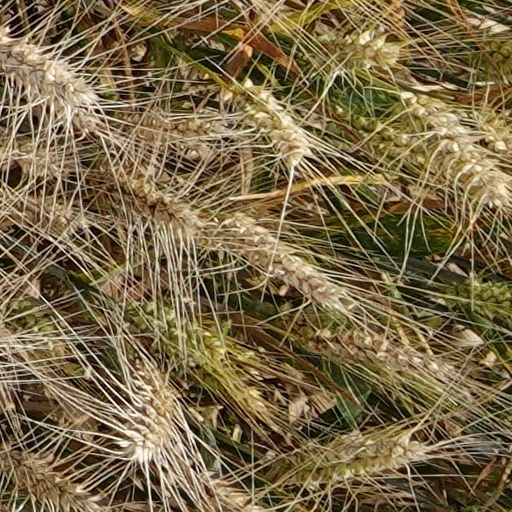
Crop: wheat